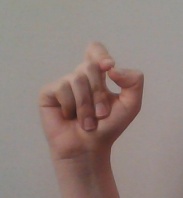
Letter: fa